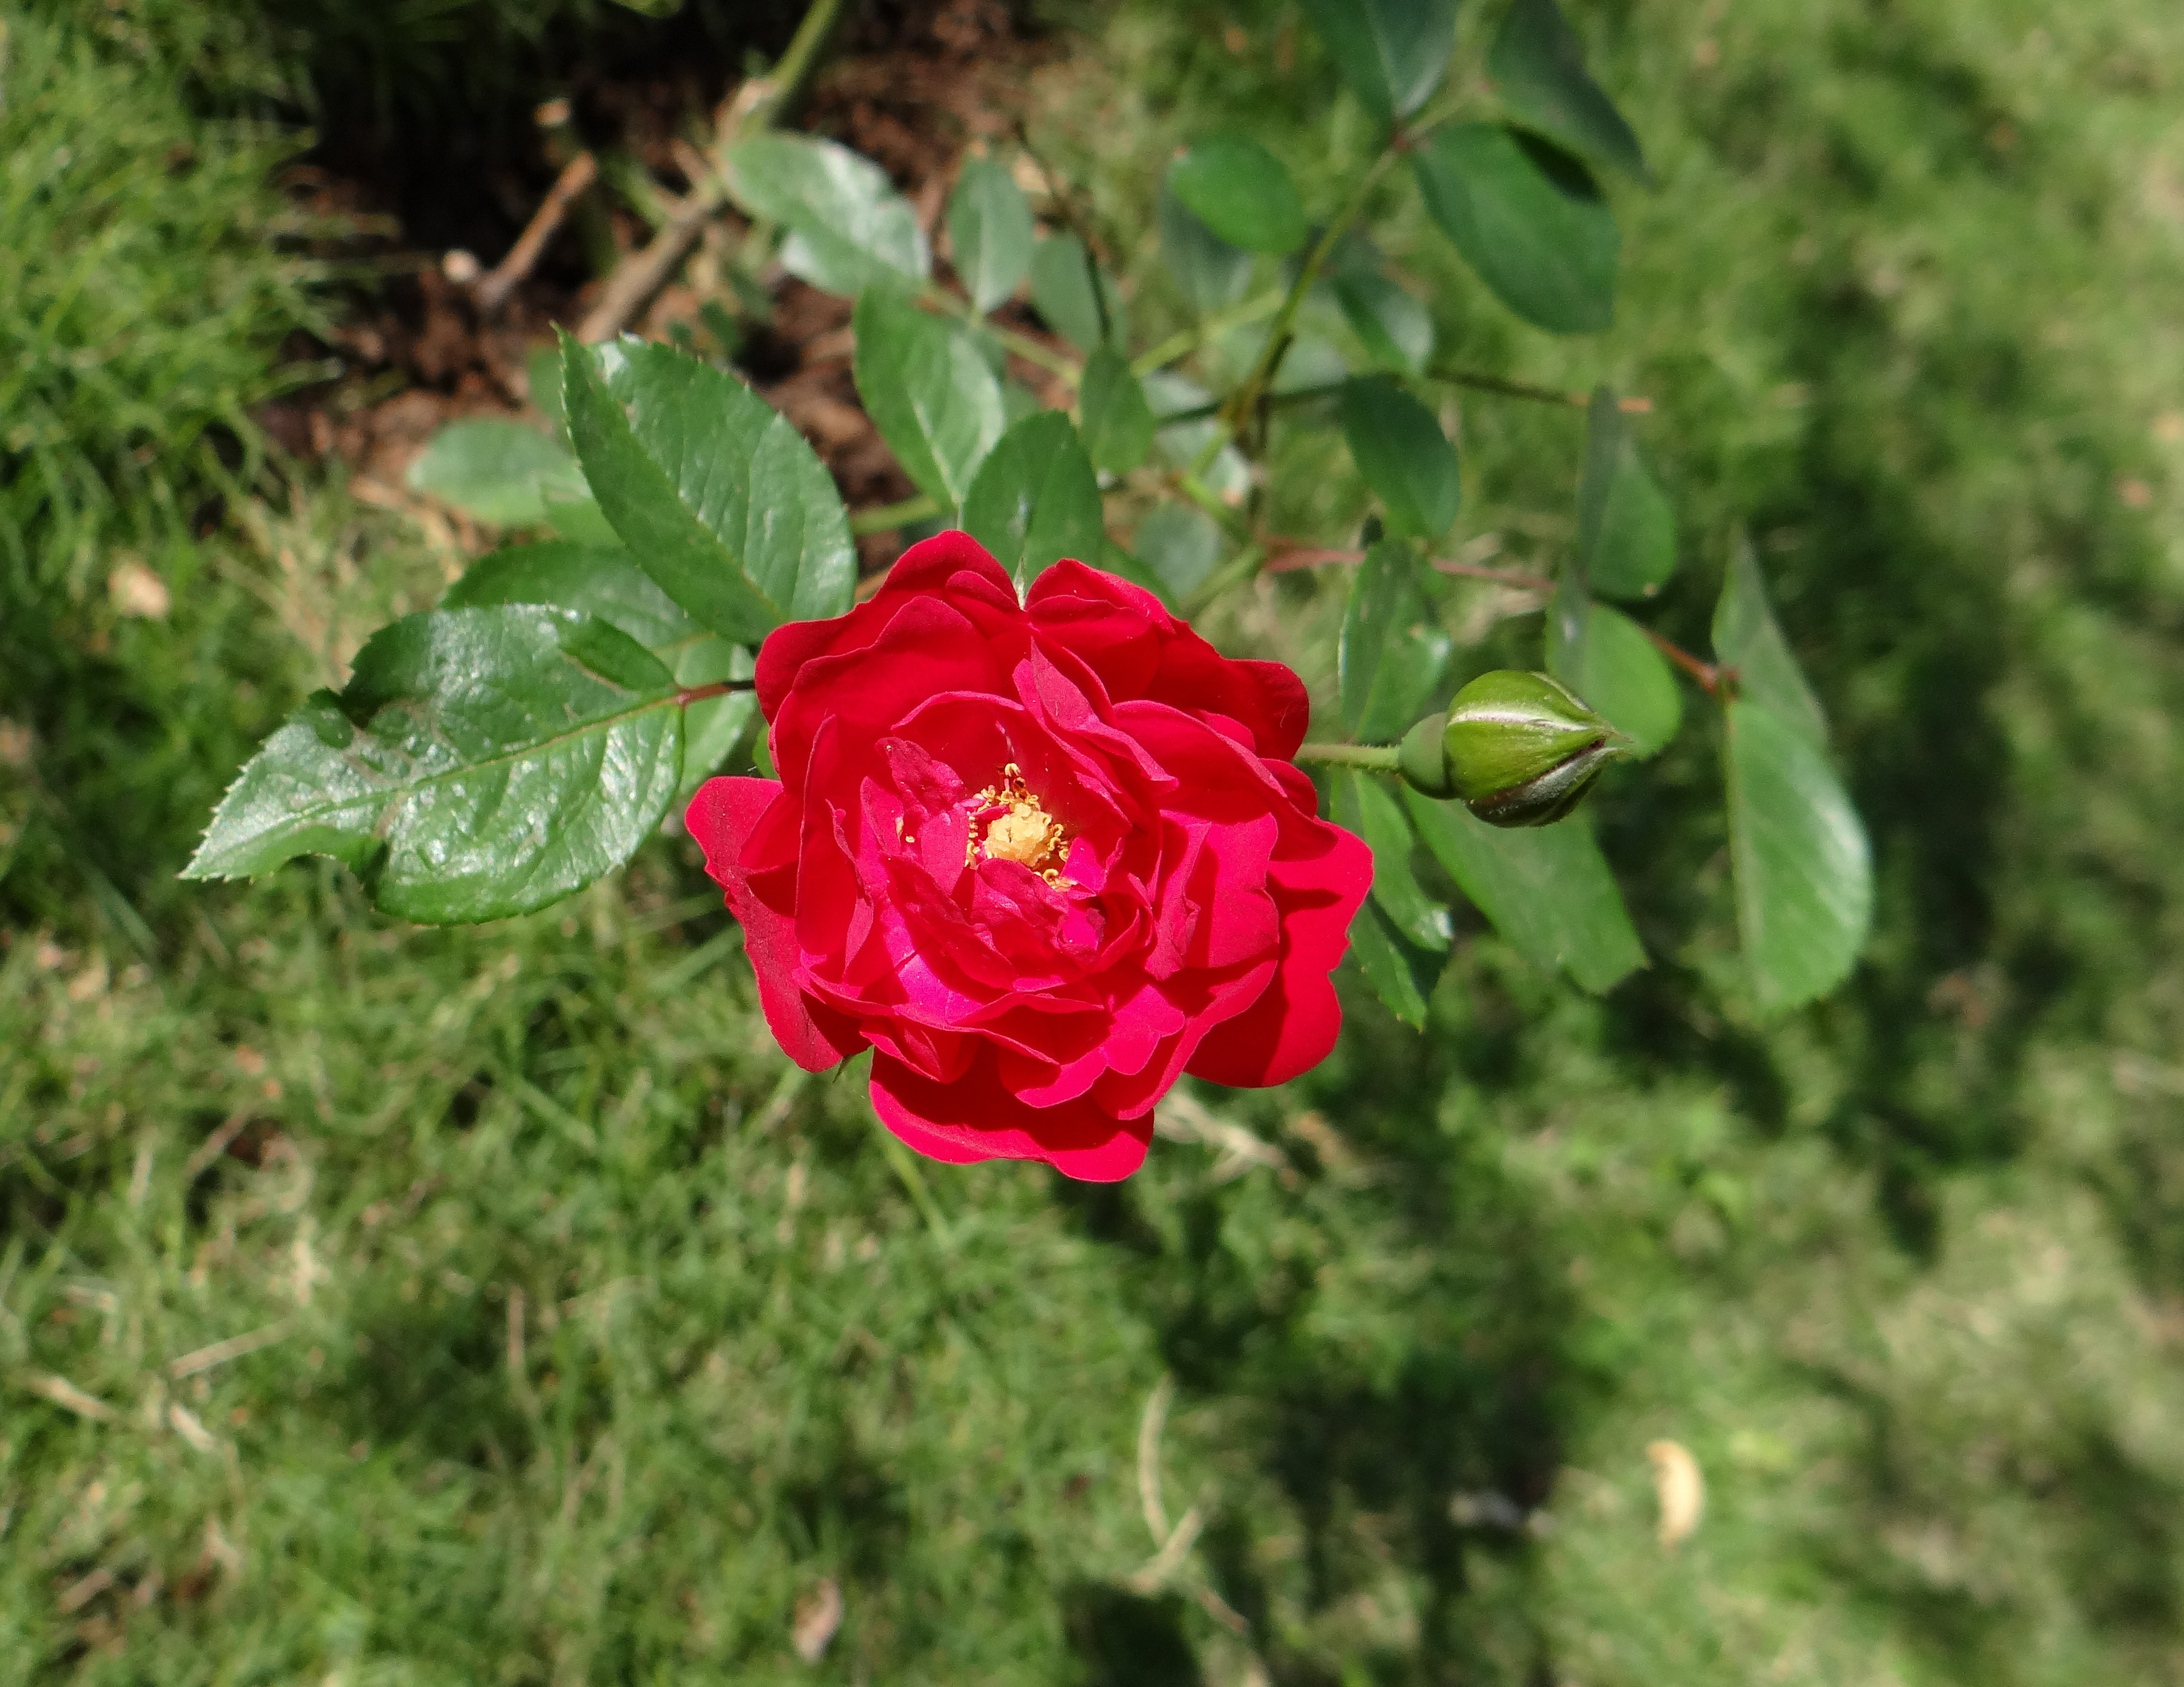
plant, flower, petal, rose, botany, dharwad, flora, leaves, india, bud, flowering plant, garden roses, rose family, land plant, rose order, button rose